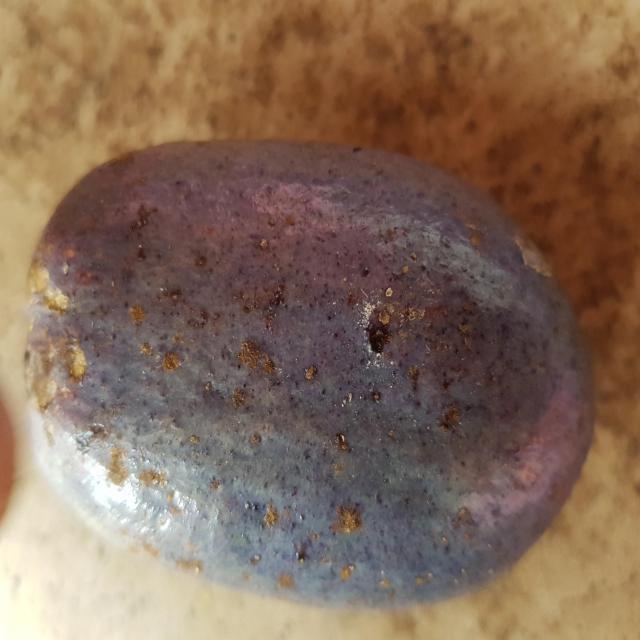
Plum grade: unaffected